Redhead (1962 film)

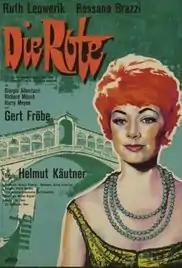
Film poster

Redhead is a 1962 West German-Italian drama film directed by Helmut Käutner. It was entered into the 12th Berlin International Film Festival.